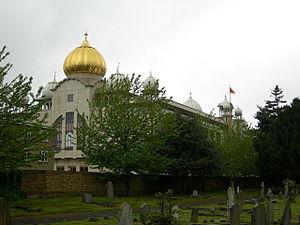
Southall est un très grand quartier de la banlieue ouest de Londres, en Angleterre, et une partie du borough londonien d'Ealing, situé exactement à 17,2 km à l'ouest de Charing Cross et à quelques kilomètres de l’aéroport d'Heathrow. Ses voisins sont Yeading, Hayes, Hanwell, Heston, Hounslow, Greenford et Northolt. Cette zone est identifiée sur le plan de Londres comme l’un des 35 grands centres urbains du Grand Londres.